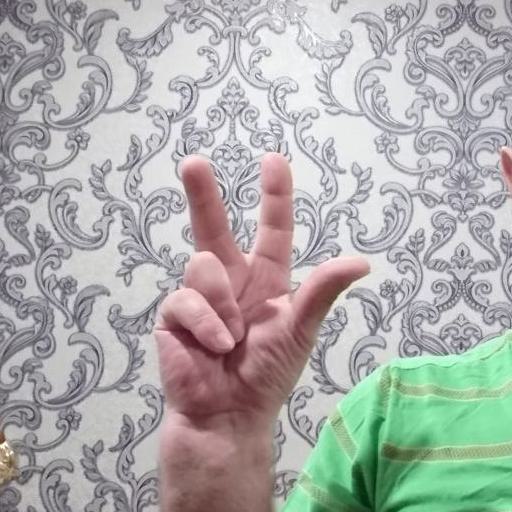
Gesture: three2